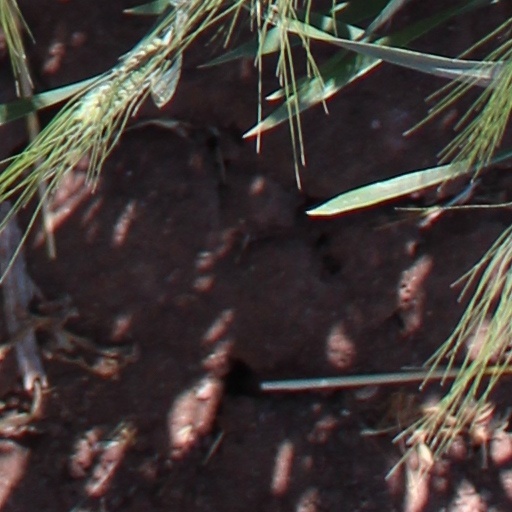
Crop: wheat